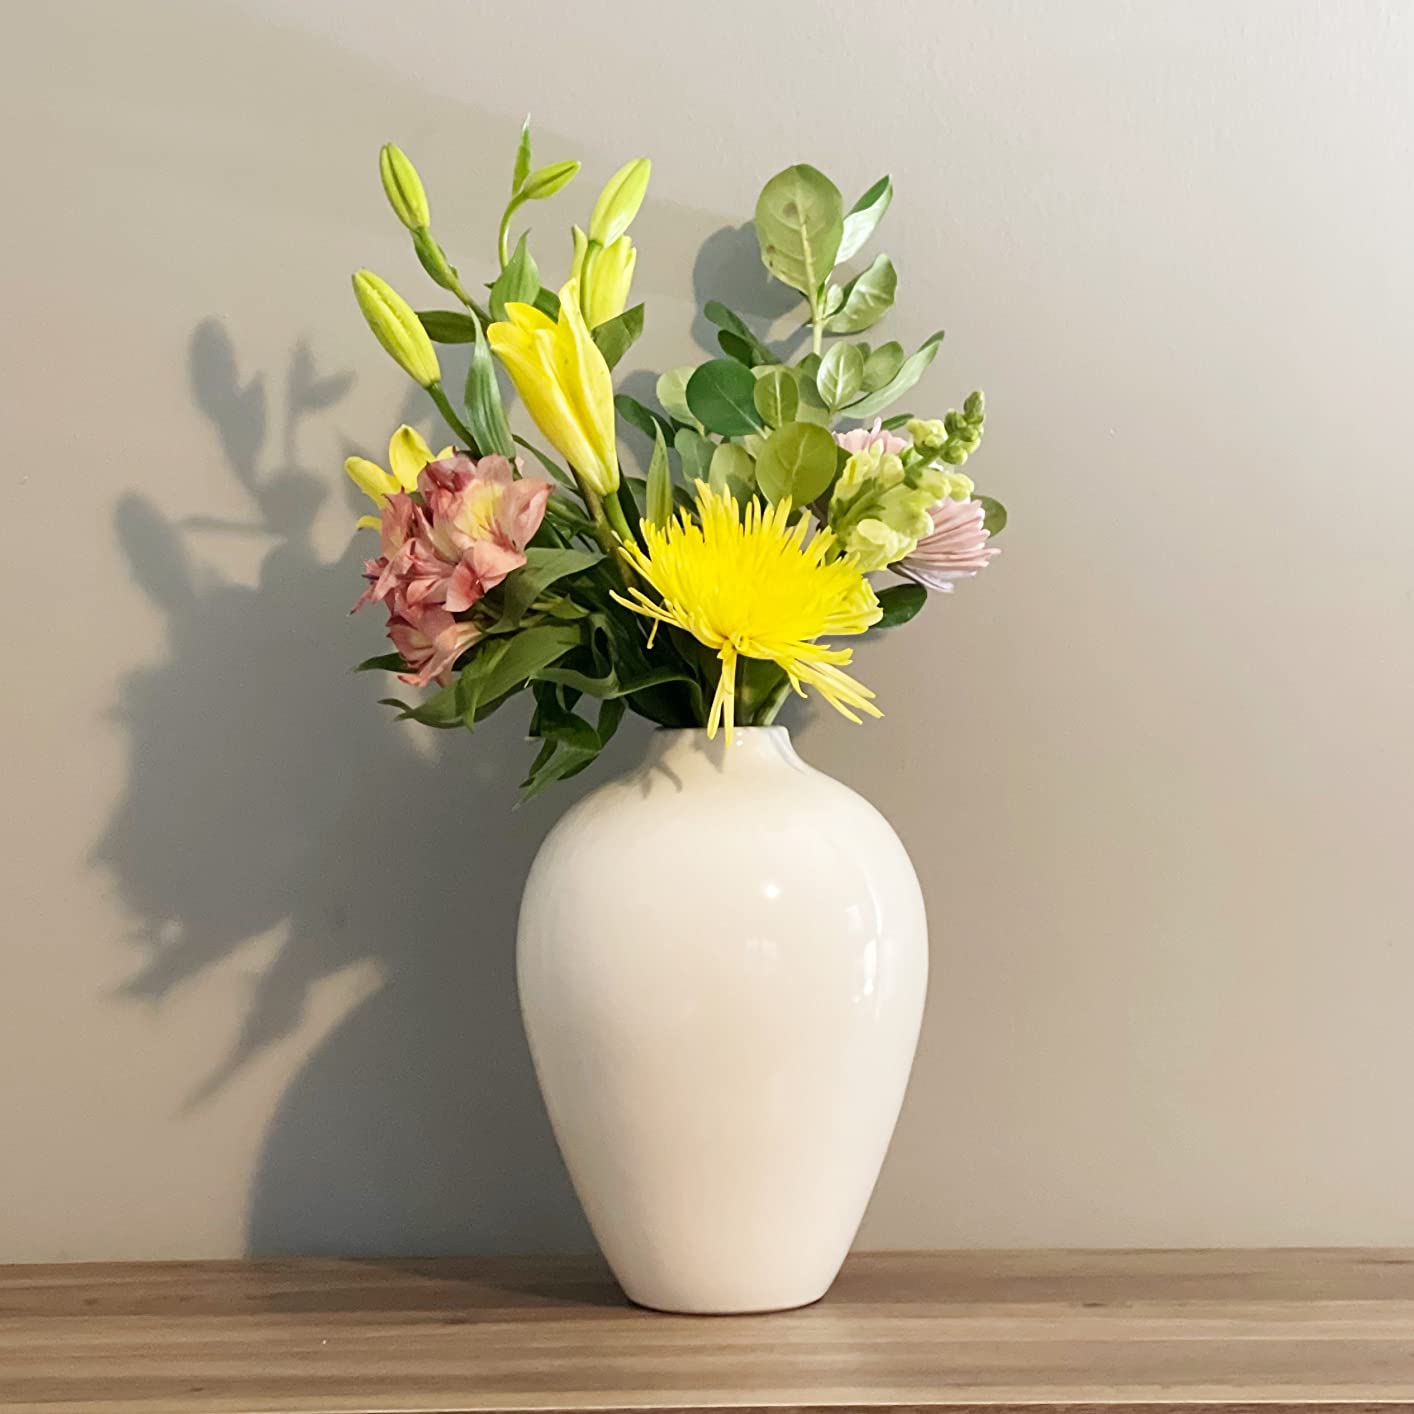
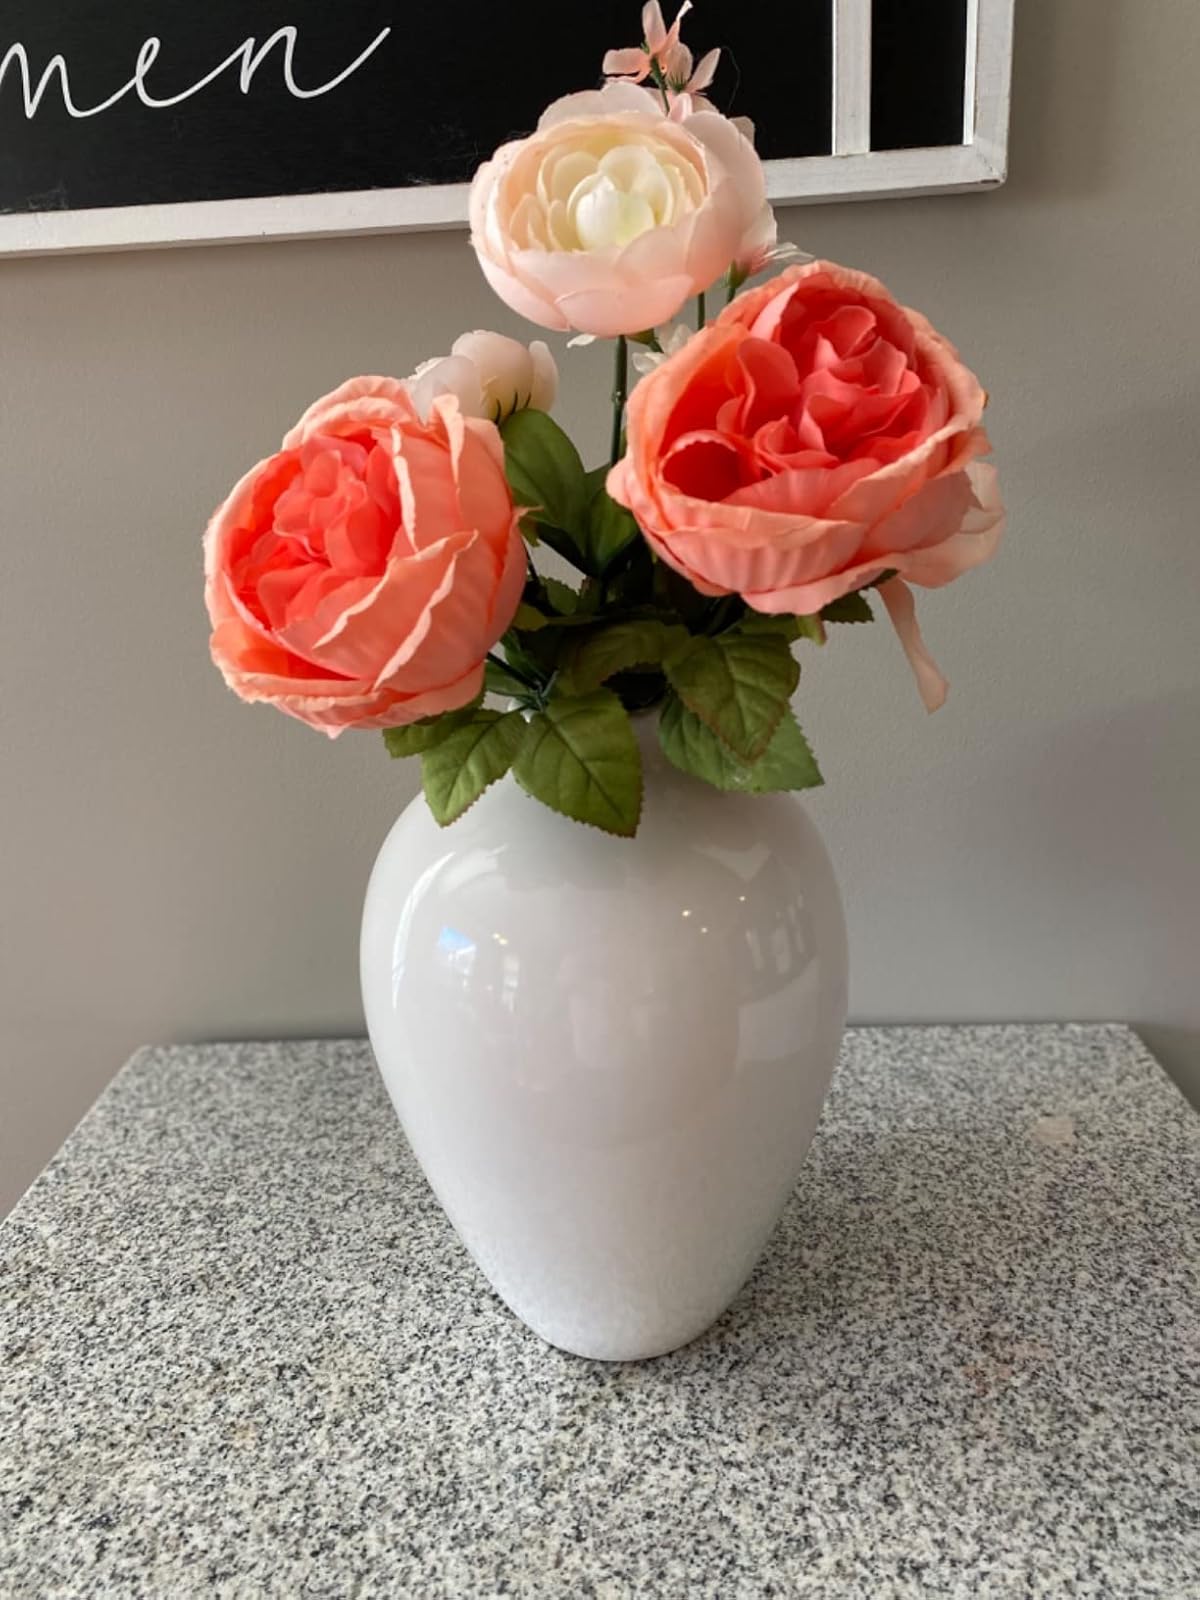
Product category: vase
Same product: yes